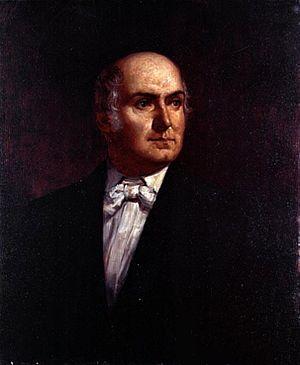
Abel Parker Upshur était un avocat, juge et homme politique américain, originaire de Virginie. Il fut Secrétaire à la Marine et Secrétaire d'État dans l'administration du président John Tyler, et joua un rôle clé dans l'annexion du Texas par les États-Unis.
Cet article dresse une liste des secrétaires d'État des États-Unis, responsable du département d'État au sein du gouvernement fédéral des États-Unis. Se plaçant en quatrième position dans l'ordre de succession présidentielle, il en est le deuxième membre du cabinet après le vice-président.